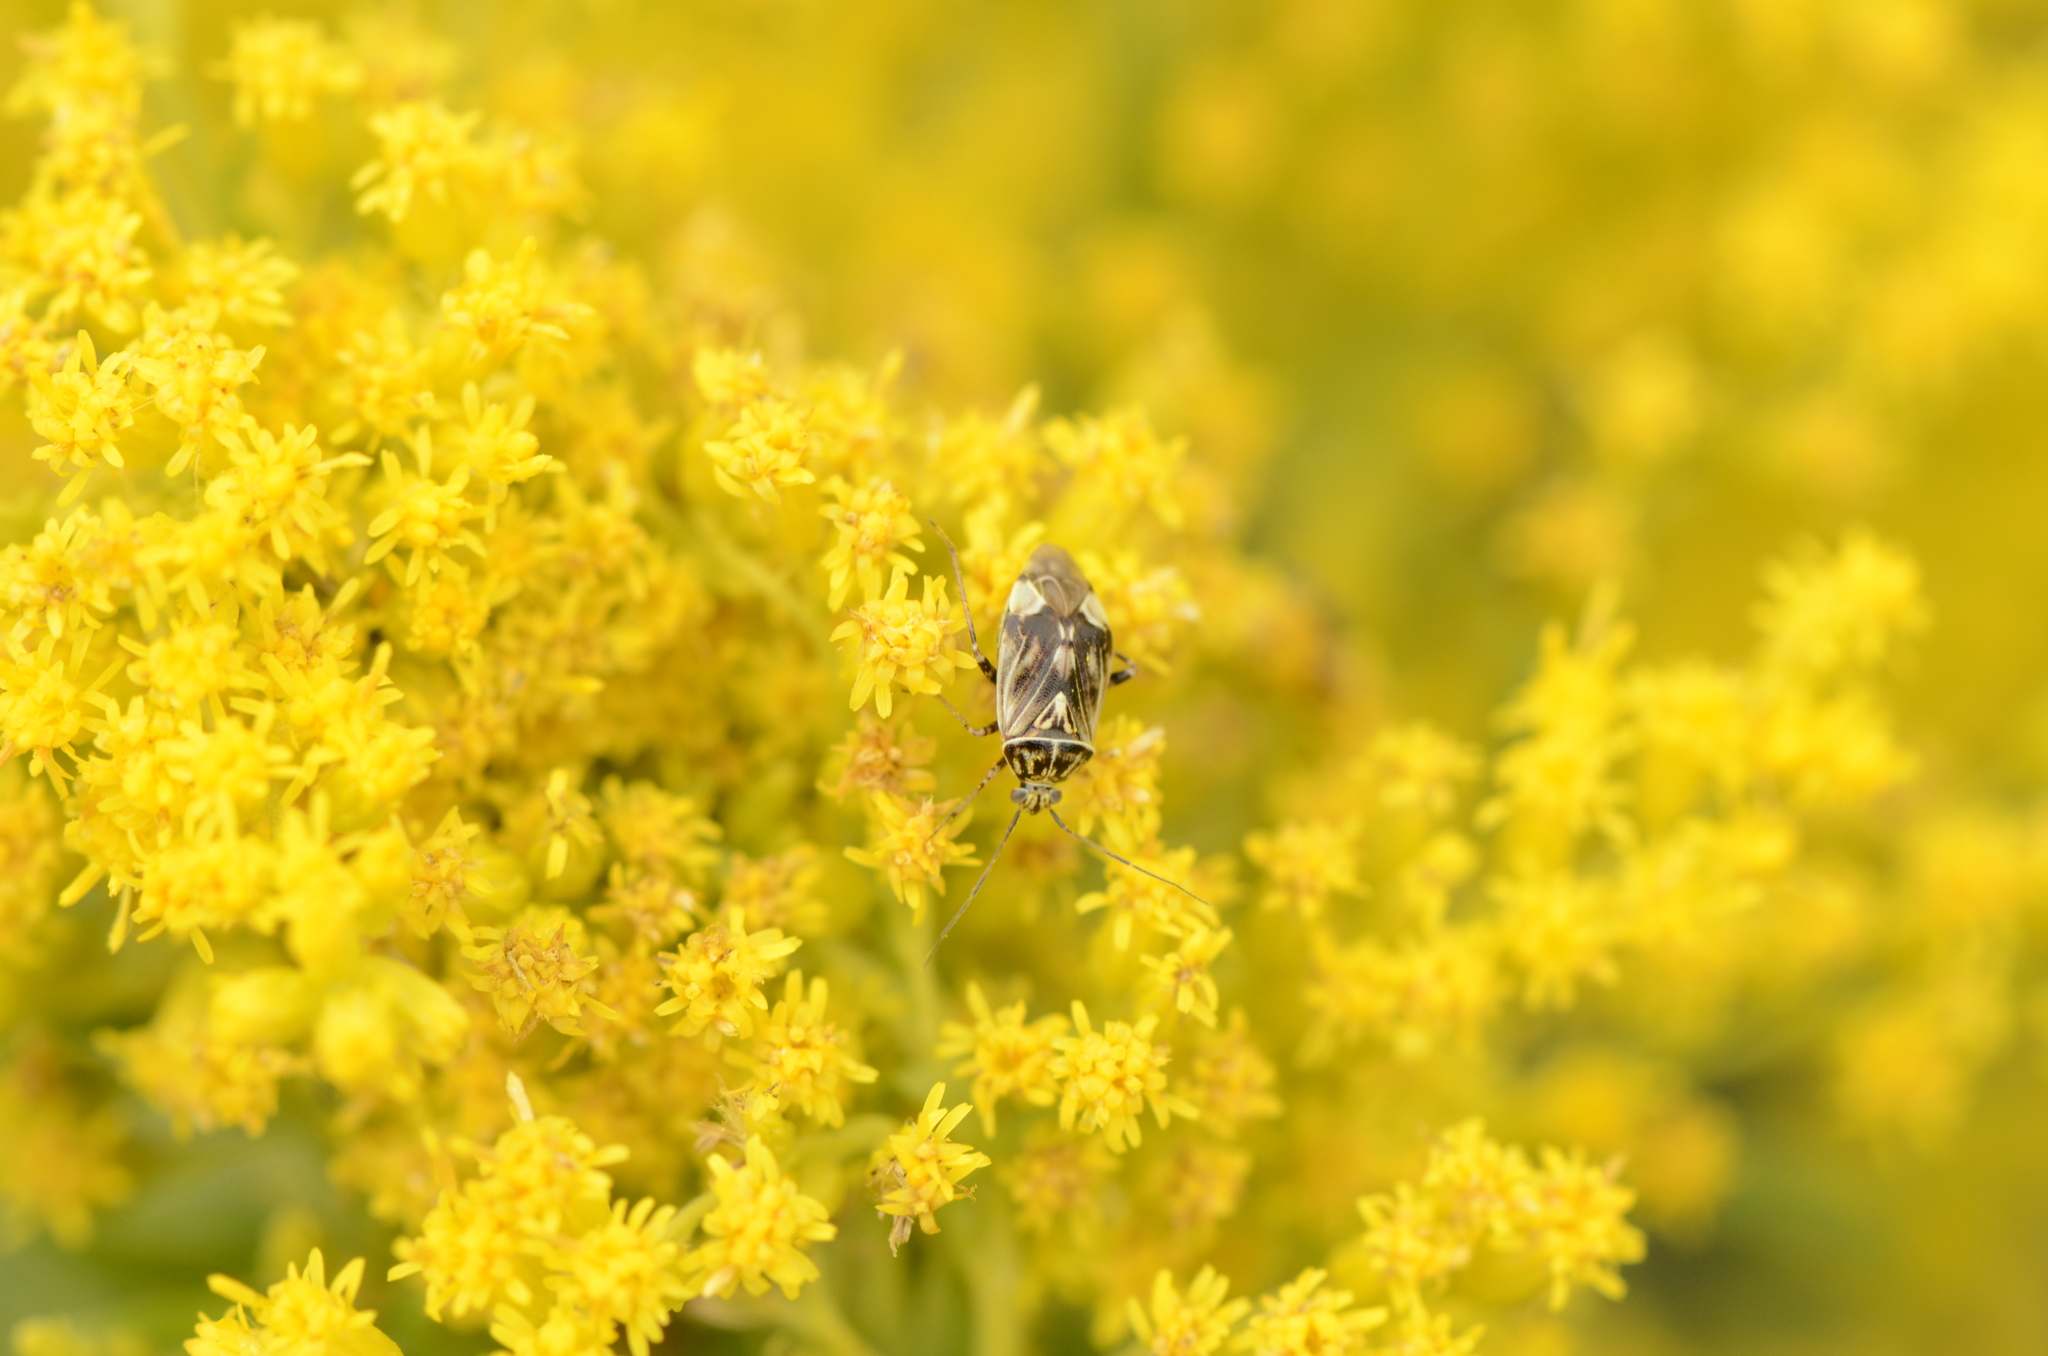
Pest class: lygus_bug